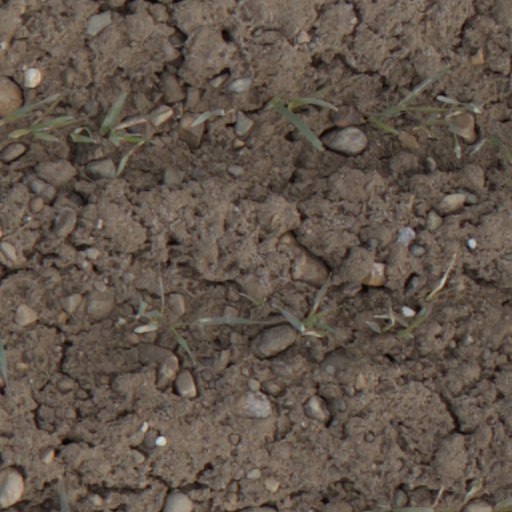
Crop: wheat